Nrisingha Prasad Bhaduri

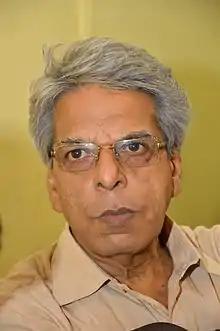
Bhaduri in 2015

Nrisingha Prasad Bhaduri (born 23 November 1950) is an Indian writer and Indologist. He is a specialist in Indian epics, Vedas, and Puranas. In 2012, Bhaduri undertook the large-scale project of creating an encyclopedia of the major Indian epics of the Mahabharata and Ramayana. The project is freely available online. Due to the difficulty and complexity of the task, it took Bhaduri a decade to conceptualize the project. During the compendium's creation, several Indian journalists stated that the encyclopaedia was poised to challenge many long-held beliefs about the epics.